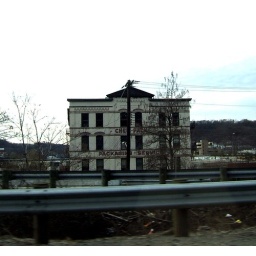
From the highway heading south into Cincinnati... I think that says &amp;quot;Chem-Pack&amp;quot; but a pole is in the way